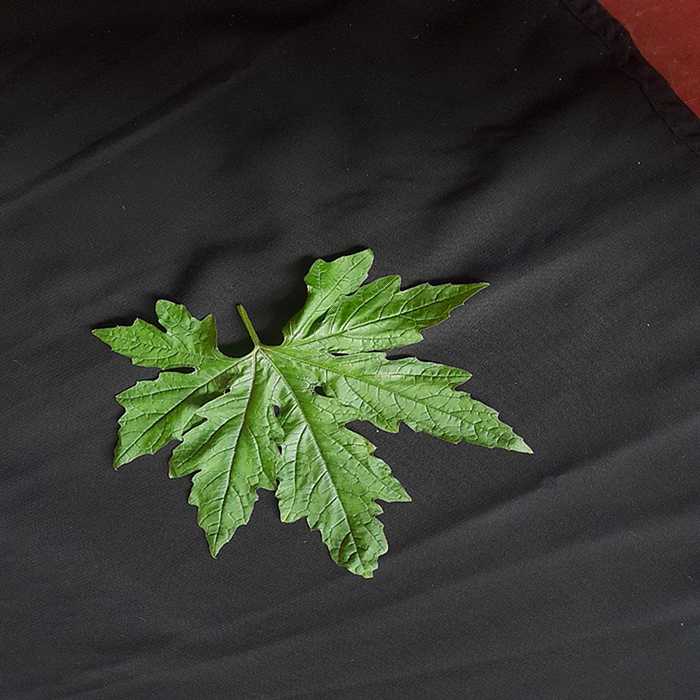
Plant: Bitter Gourd
Label: Fresh leaf